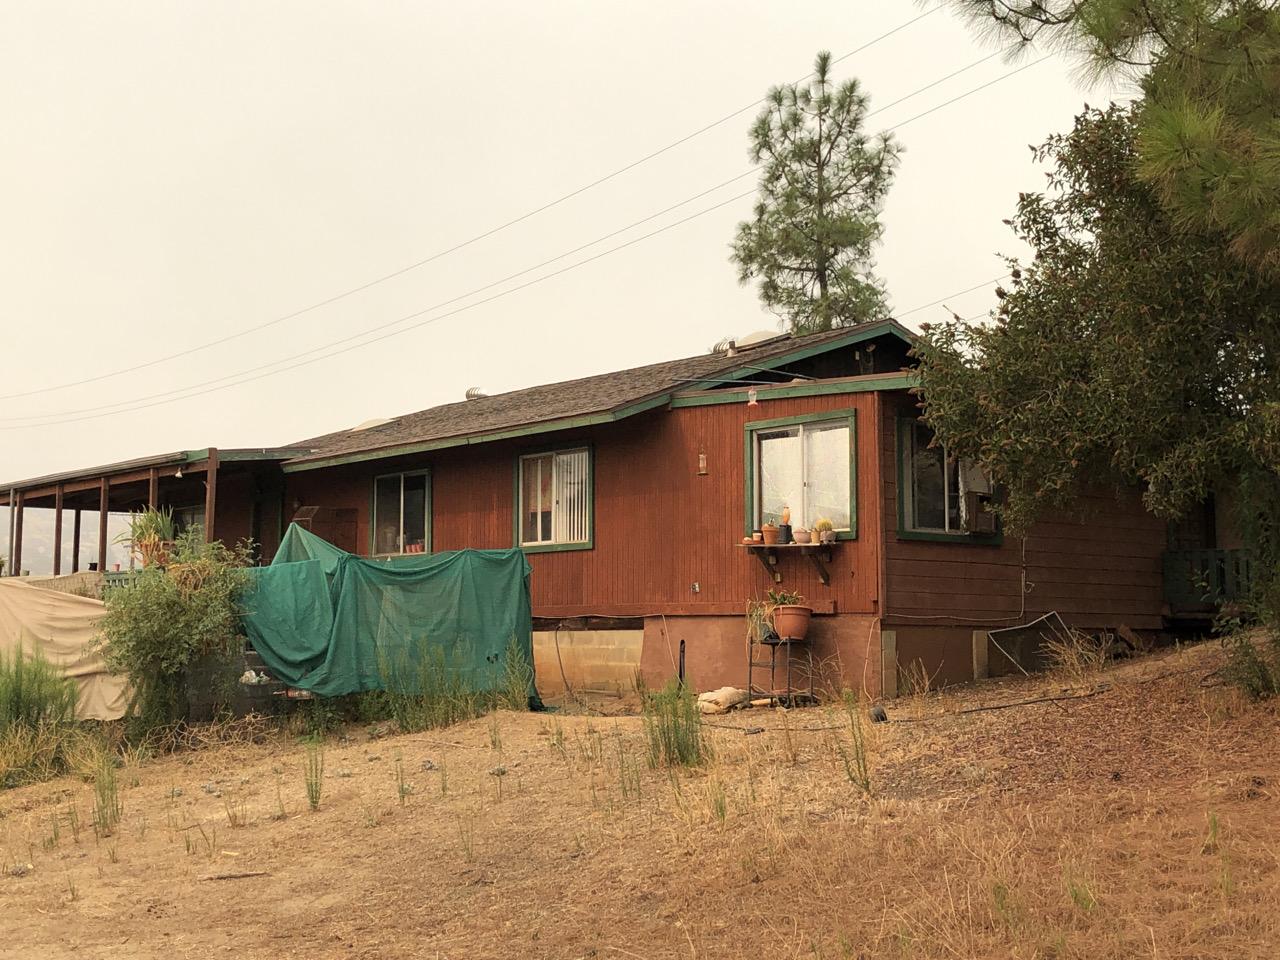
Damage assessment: no_damage